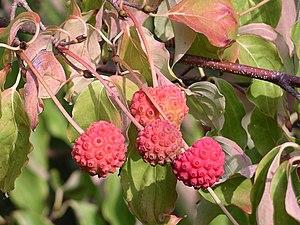
Le Cornouiller du Japon, est un petit arbre originaire d'Asie.